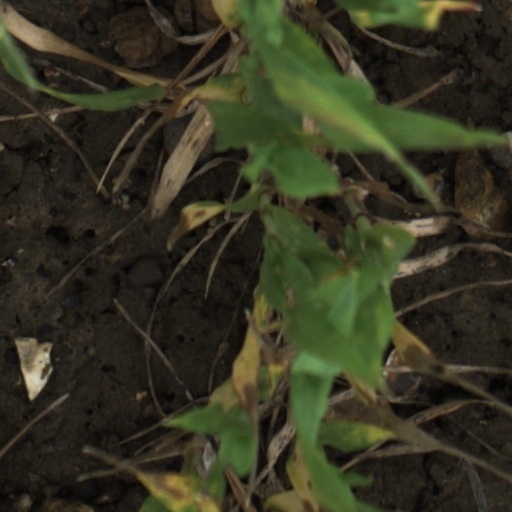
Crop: wheat